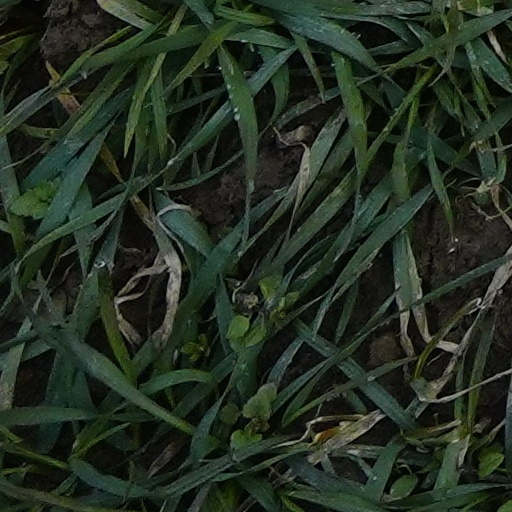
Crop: wheat